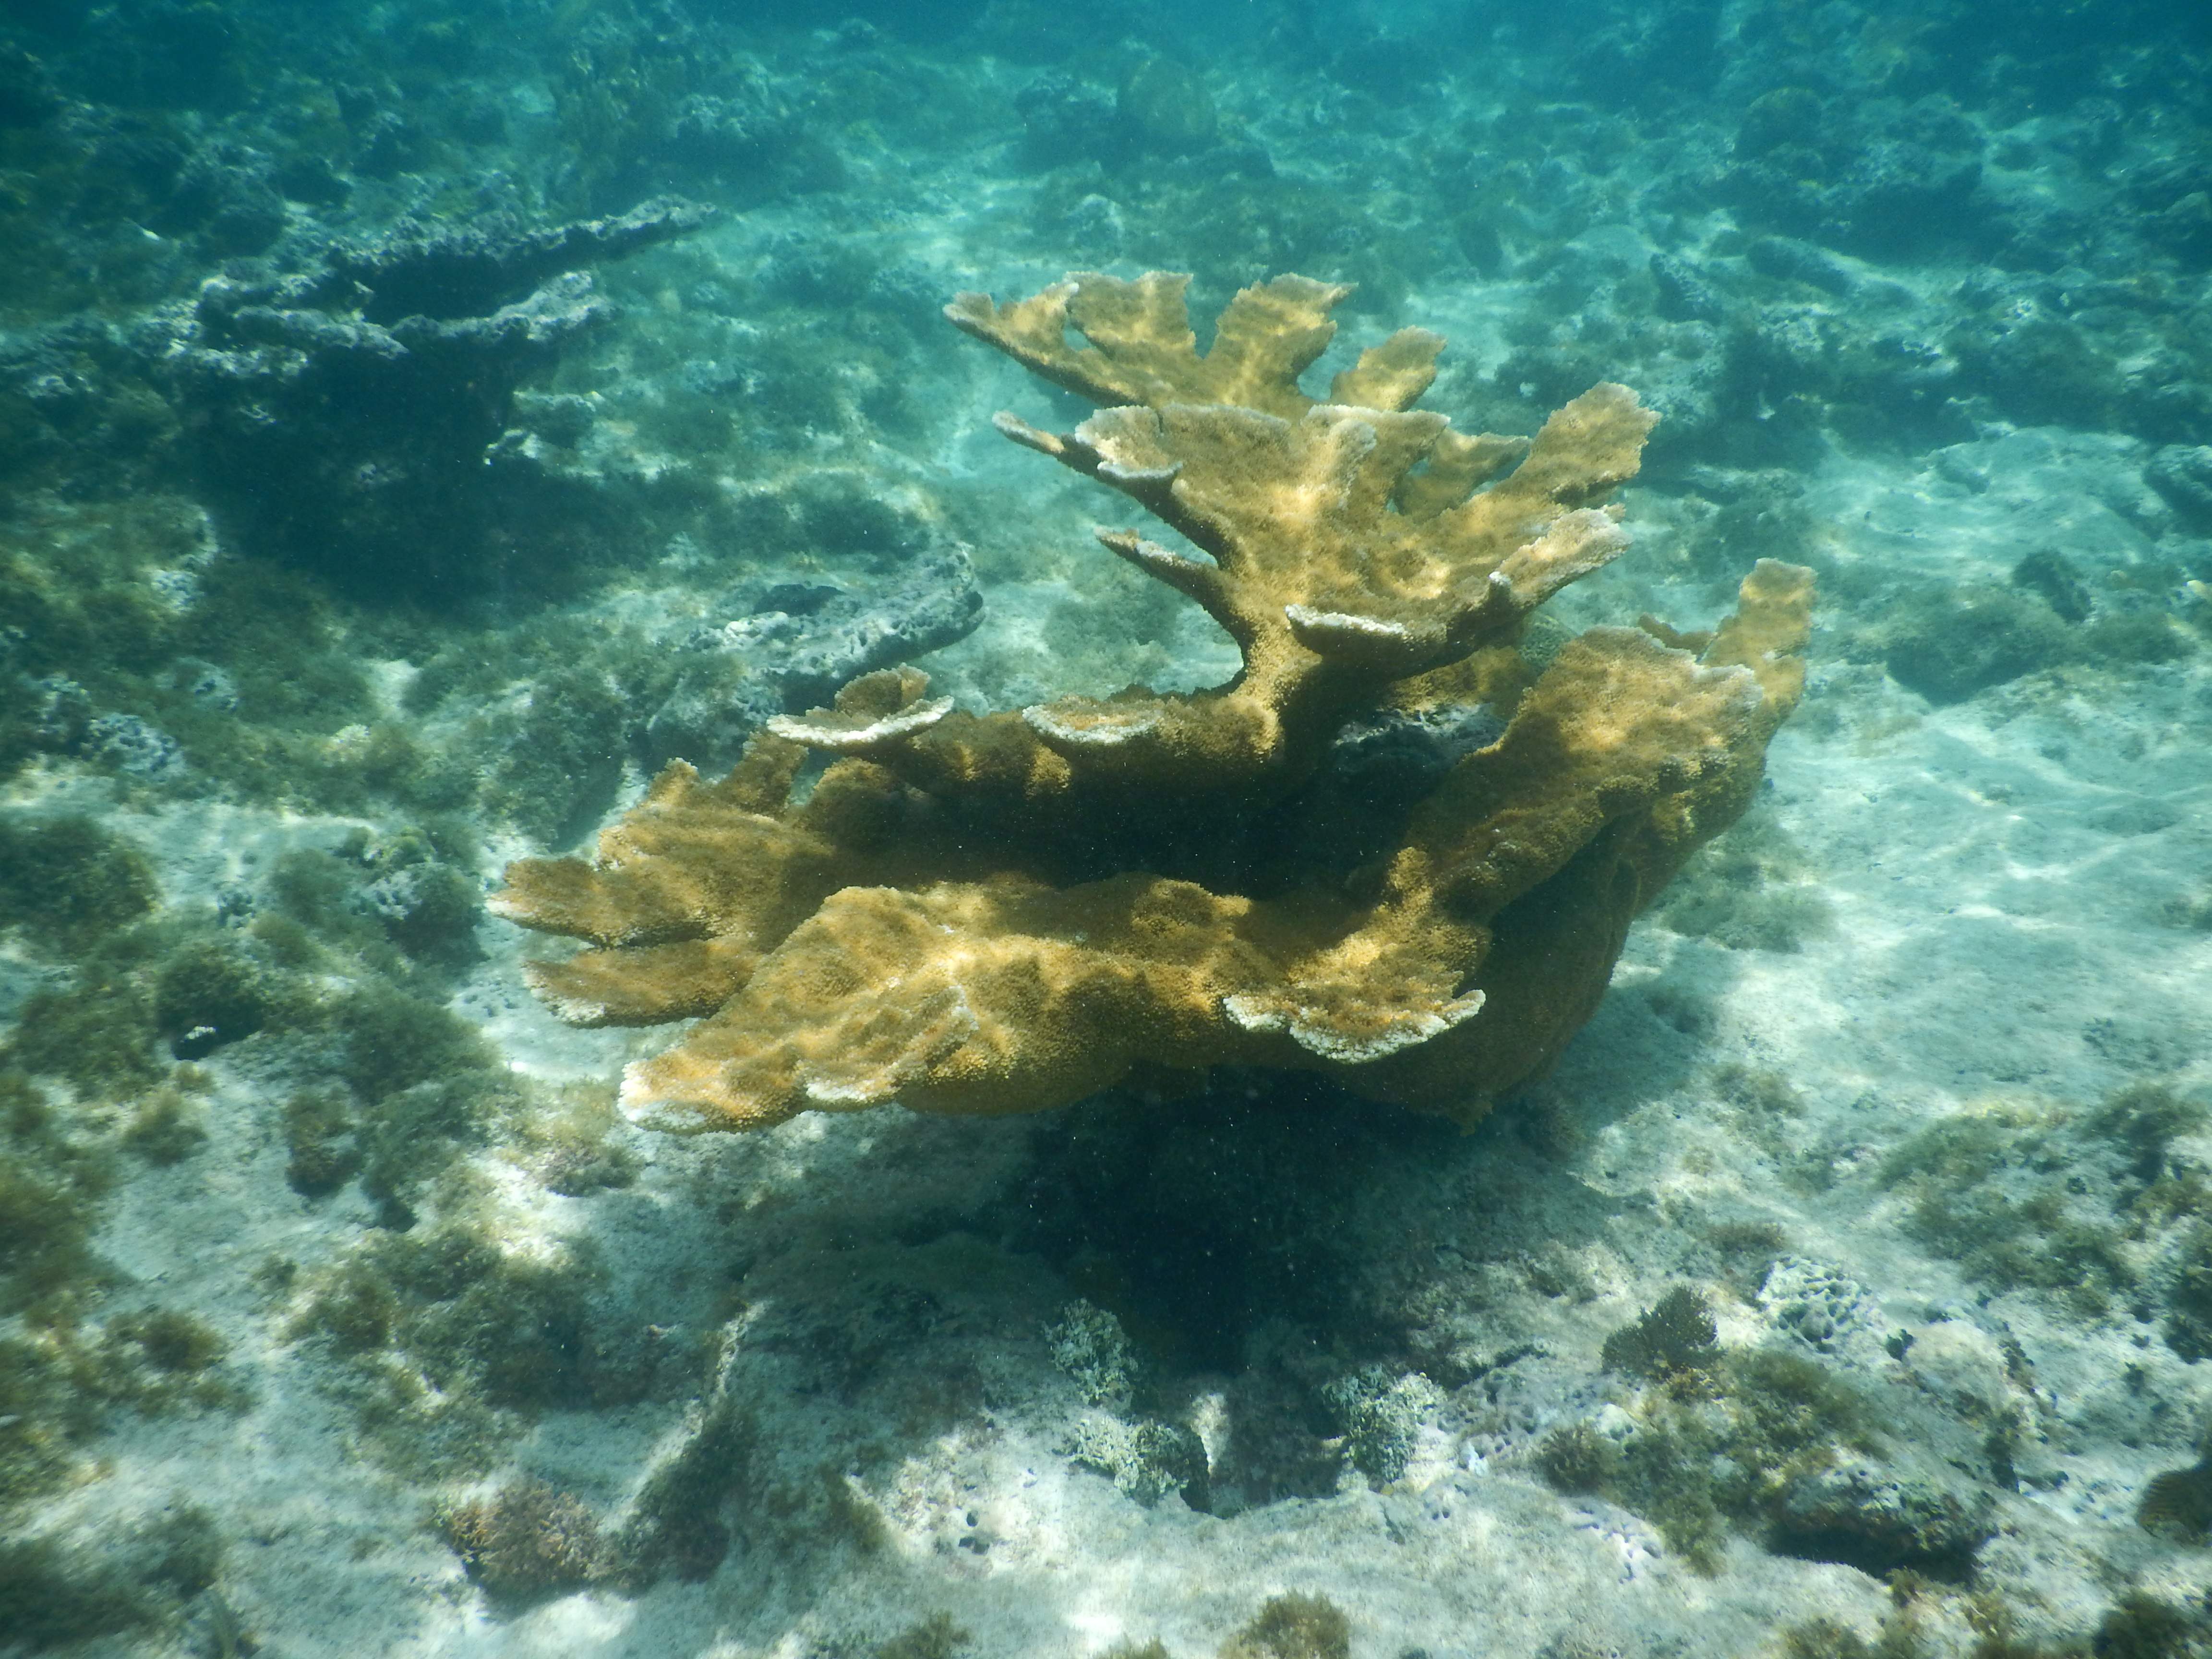
sea, ocean, underwater, biology, fish, coral, coral reef, reef, marine biology, coral reef fish